LGM-118 Peacekeeper

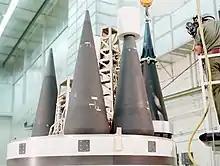
Mk12A re-entry vehicles on a Peacekeeper MIRV bus. Each carries a 335 kt W78 warhead with about 20 times the power of the bomb dropped on Hiroshima during World War II.

Deployment of the Minuteman ICBM began in 1962, during the Cold War, and proceeded rapidly. Limited accuracy with a circular error probable (CEP) of about and a small warhead of less than 1 megaton meant the system was unable to attack hardened targets like missile silos. This limited these early models to attacks on strategic targets like cities and ports, and the system had little or no capability as a counterforce weapon. The Air Force relied on its crewed bombers as the primary weapon for attacking hardened targets and saw the ICBM as a survivable deterrent that would guard against an attack on its bomber fleet.